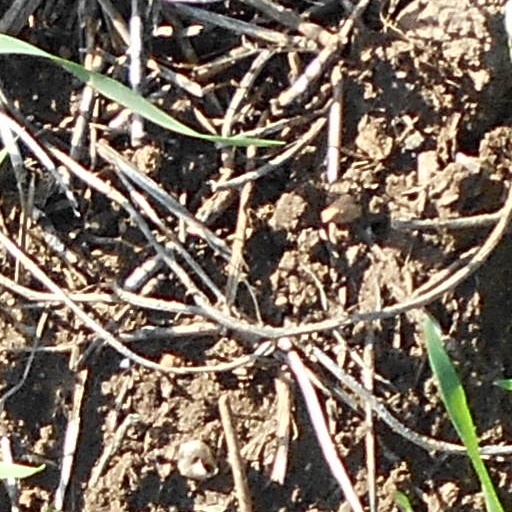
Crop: wheat